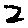
Label: 2